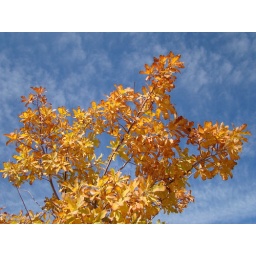
Changing leaves against a blue sky on a perfect 80 degree day. We've been living large this November!